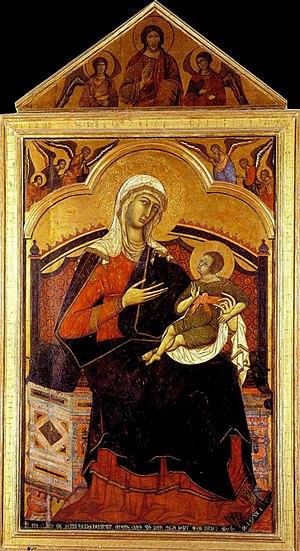
Guido da Siena est un peintre de l'école siennoise, un des principaux maîtres actifs de la peinture italo-byzantine, un des primitifs italiens de la ville toscane dans la seconde moitié du Duecento, entre 1260 et 1280.